Melencolia I

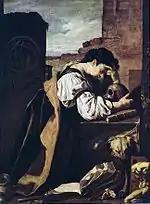
The figure in Domenico Fetti's "Melancholy" or "Meditation" (c. 1620) personifies Melancholy and Vanity.

According to Panofsky, who wrote about the print three times between 1923 and 1964, "Melencolia I" combines the traditional iconographies of melancholy and geometry, both governed by Saturn. Geometry was one of the Seven Liberal Arts and its mastery was considered vital to the creation of high art, which had been revolutionised by new understandings of perspective. In the engraving, symbols of geometry, measurement, and trades are numerous: the compass, the scale, the hammer and nails, the plane and saw, the sphere and the unusual polyhedron. Panofsky examined earlier personifications of geometry and found much similarity between Dürer's engraving and an allegory of geometry from Gregor Reisch's "Margarita philosophica" (1503), a popular encyclopedia.